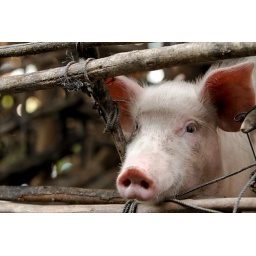
this poor pig was living in a tiny sty below a house